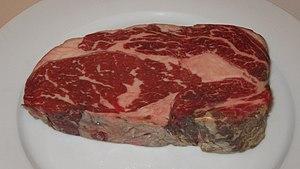
Le persillé est une propriété que l'on trouve chez certaines viandes et charcuteries. Ce terme, essentiellement gastronomique indique le degré d'infiltrations de graisse se trouvant au sein même du tissu musculaire. En général, un persillé élevé rend la viande plus tendre, fondante, savoureuse et, aussi, plus riche en graisse. Lors d'une cuisson à la plancha, directement sur une planche de métal ou de pierre, cette graisse supplémentaire permet de cuire la viande dans son propre gras.
L’entrecôte n'est pas, comme son nom pourrait le faire penser, un morceau de viande situé entre les côtes. Elle est constituée du même morceau que la côte de bœuf, mais désossé et coupée dans la tranche pour en réduire l'épaisseur. On se situe donc dans les muscles : long dorsal, long épineux, long costal et intercostaux. La noix d’entrecôte est la présentation « sans bretelles » de l’entrecôte, c'est-à-dire avec les seuls long épineux et long dorsal.